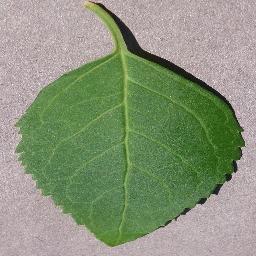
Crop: cherry
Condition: (including_sour)_healthy